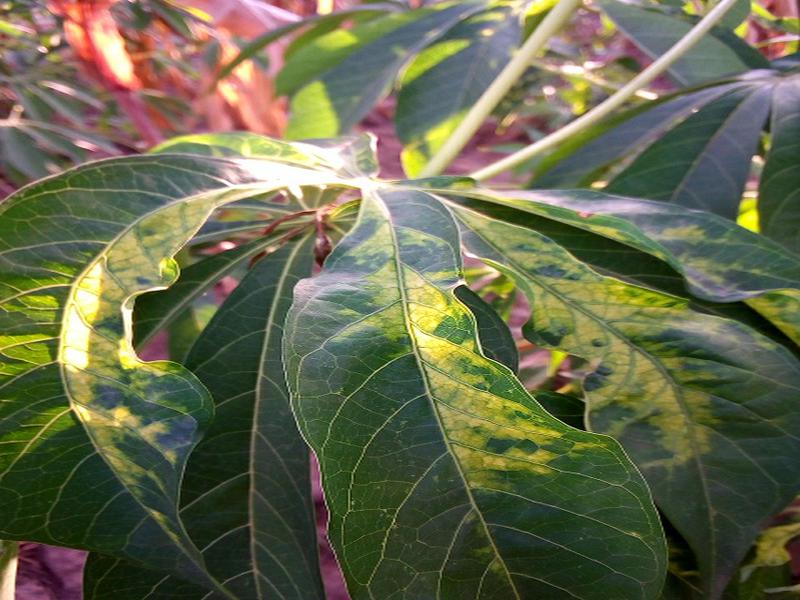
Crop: cassava
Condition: mosaic_disease